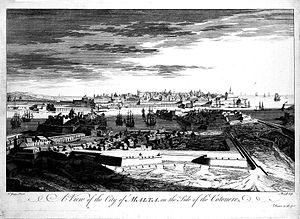
La ligne de fortifications Sainte-Marguerite est une ligne de fortifications à Malte qui englobe les villes de Il-Birgu et Senglea. Ces fortifications sont réalisées par l'ingénieur Firenzuola en 1638 à la demande du grand maître Jean-Paul de Lascaris-Castellar. Elle est construite sur les collines Sainte-Marguerite pour éviter que les deux villes ne soient prises sous le feu d'une artillerie installée sur ces hauteurs comme pendant le Grand Siège de Malte en 1565.